Jean-Marie Sermier

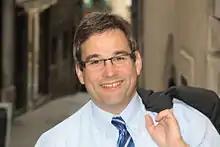
Jean-Marie Sermier

Jean-Marie Sermier (born 5 March 1961 in Nozeroy, Jura) is a Frenchman and a member of the National Assembly of France. He represented Jura's 3rd constituency from 2002 to 2022 as a member of the Republicans.